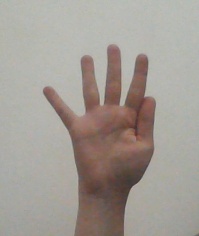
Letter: sheen